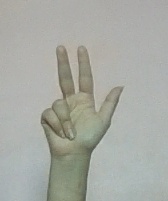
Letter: al